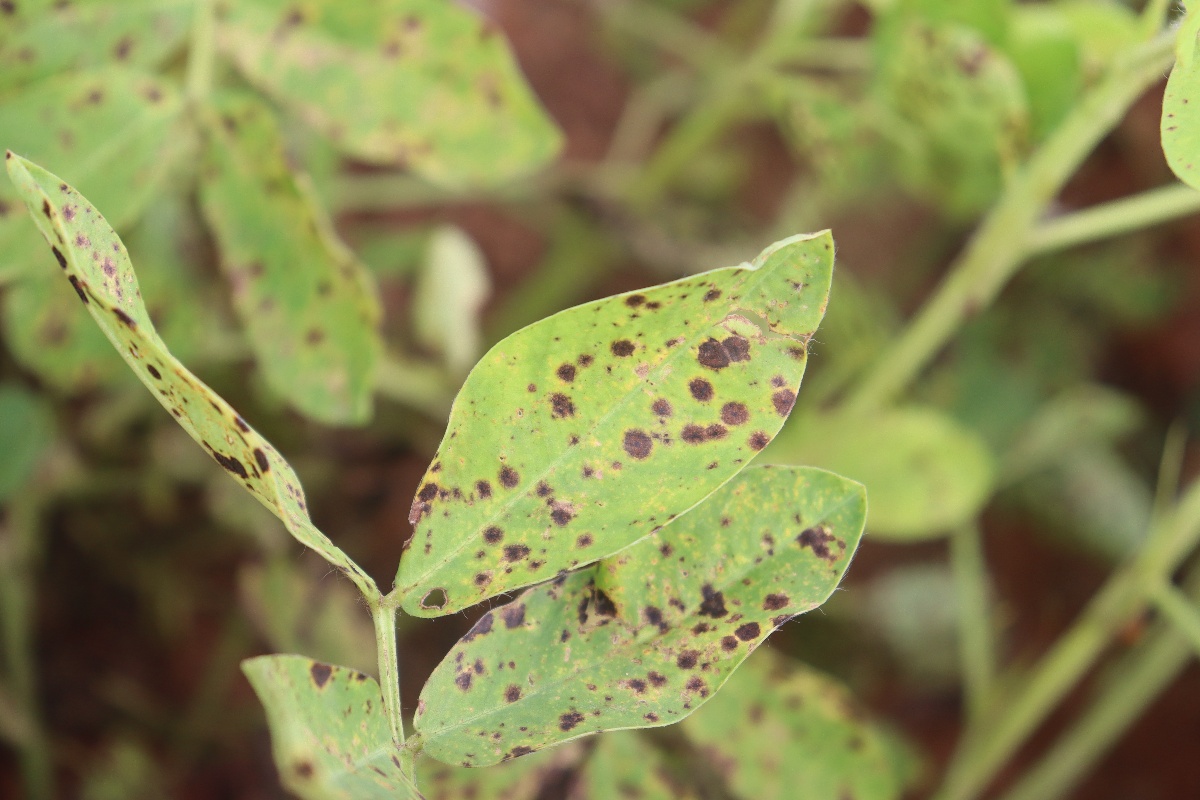
Label: late leaf spot